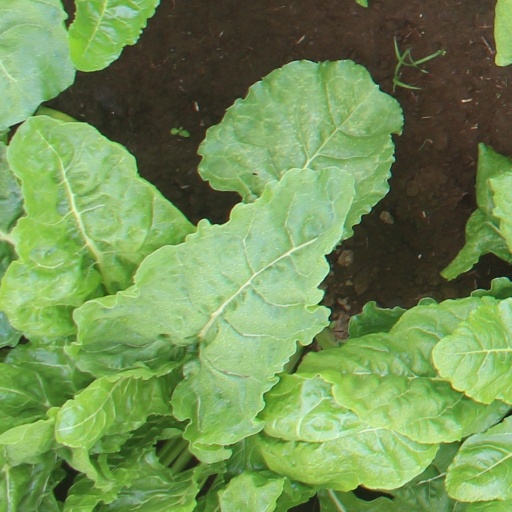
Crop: sugar beet